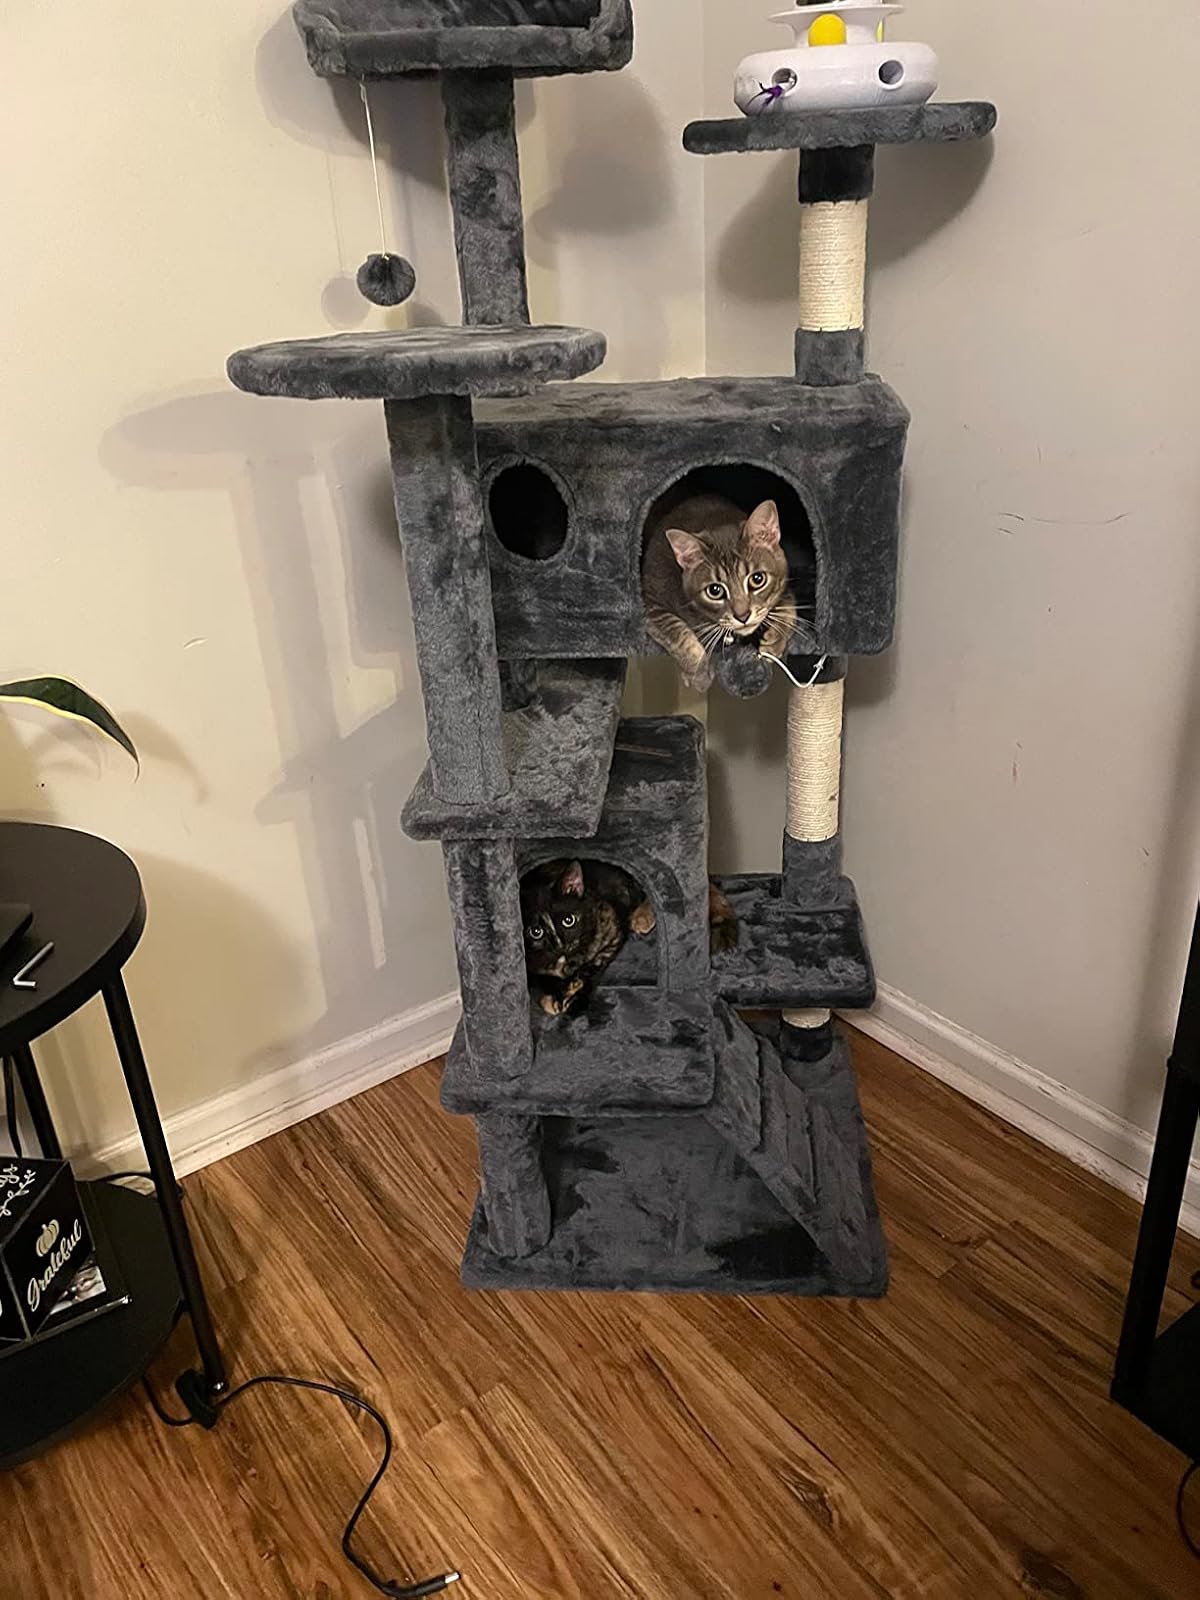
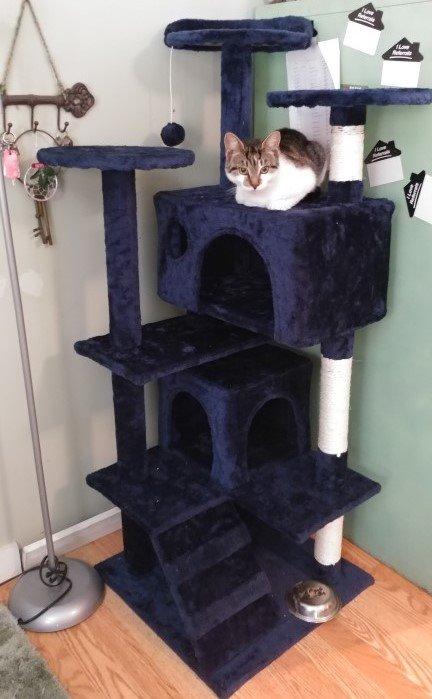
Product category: items_cat tree
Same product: no